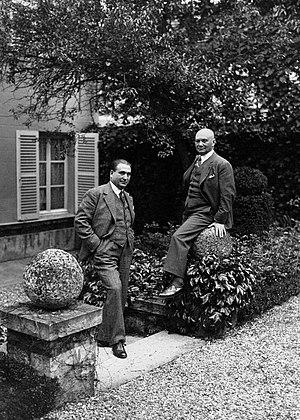
Jérôme et Jean Tharaud (de droite à gauche), écrivains français de la première moitié du XXe siècle, dans leur jardin, en 1932. Épreuve recadrée
Jérôme Tharaud, né Pierre Marie Émile Ernest Tharaud le 18 mai 1874 à Saint-Junien et mort le 28 janvier 1953 à Varengeville-sur-Mer, est un écrivain français.
Jean Tharaud, né le 9 mai 1877 à Saint-Junien et mort le 8 avril 1952 dans le 15ᵉ arrondissement de Paris, est un écrivain français.
Hubert Lyautey, né le 17 novembre 1854 à Nancy et mort le 27 juillet 1934 à Thorey, est un militaire français, officier pendant les guerres coloniales, premier résident général du protectorat français au Maroc en 1912, ministre de la Guerre lors de la Première Guerre mondiale, puis maréchal de France en 1921, académicien et président d'honneur des trois fédérations des Scouts de France. Il a épousé le 14 octobre 1909 Inès de Bourgoing à Paris.